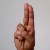
The image shows a hand gesture representing the letter 'U' in Indian Sign Language.